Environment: real
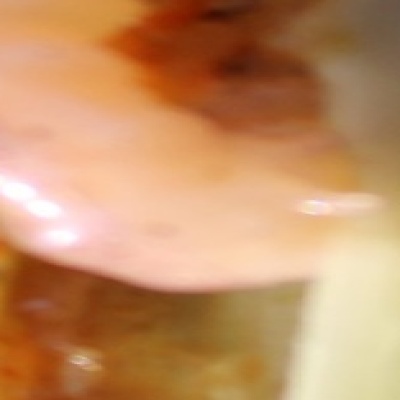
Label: fall_armyworm